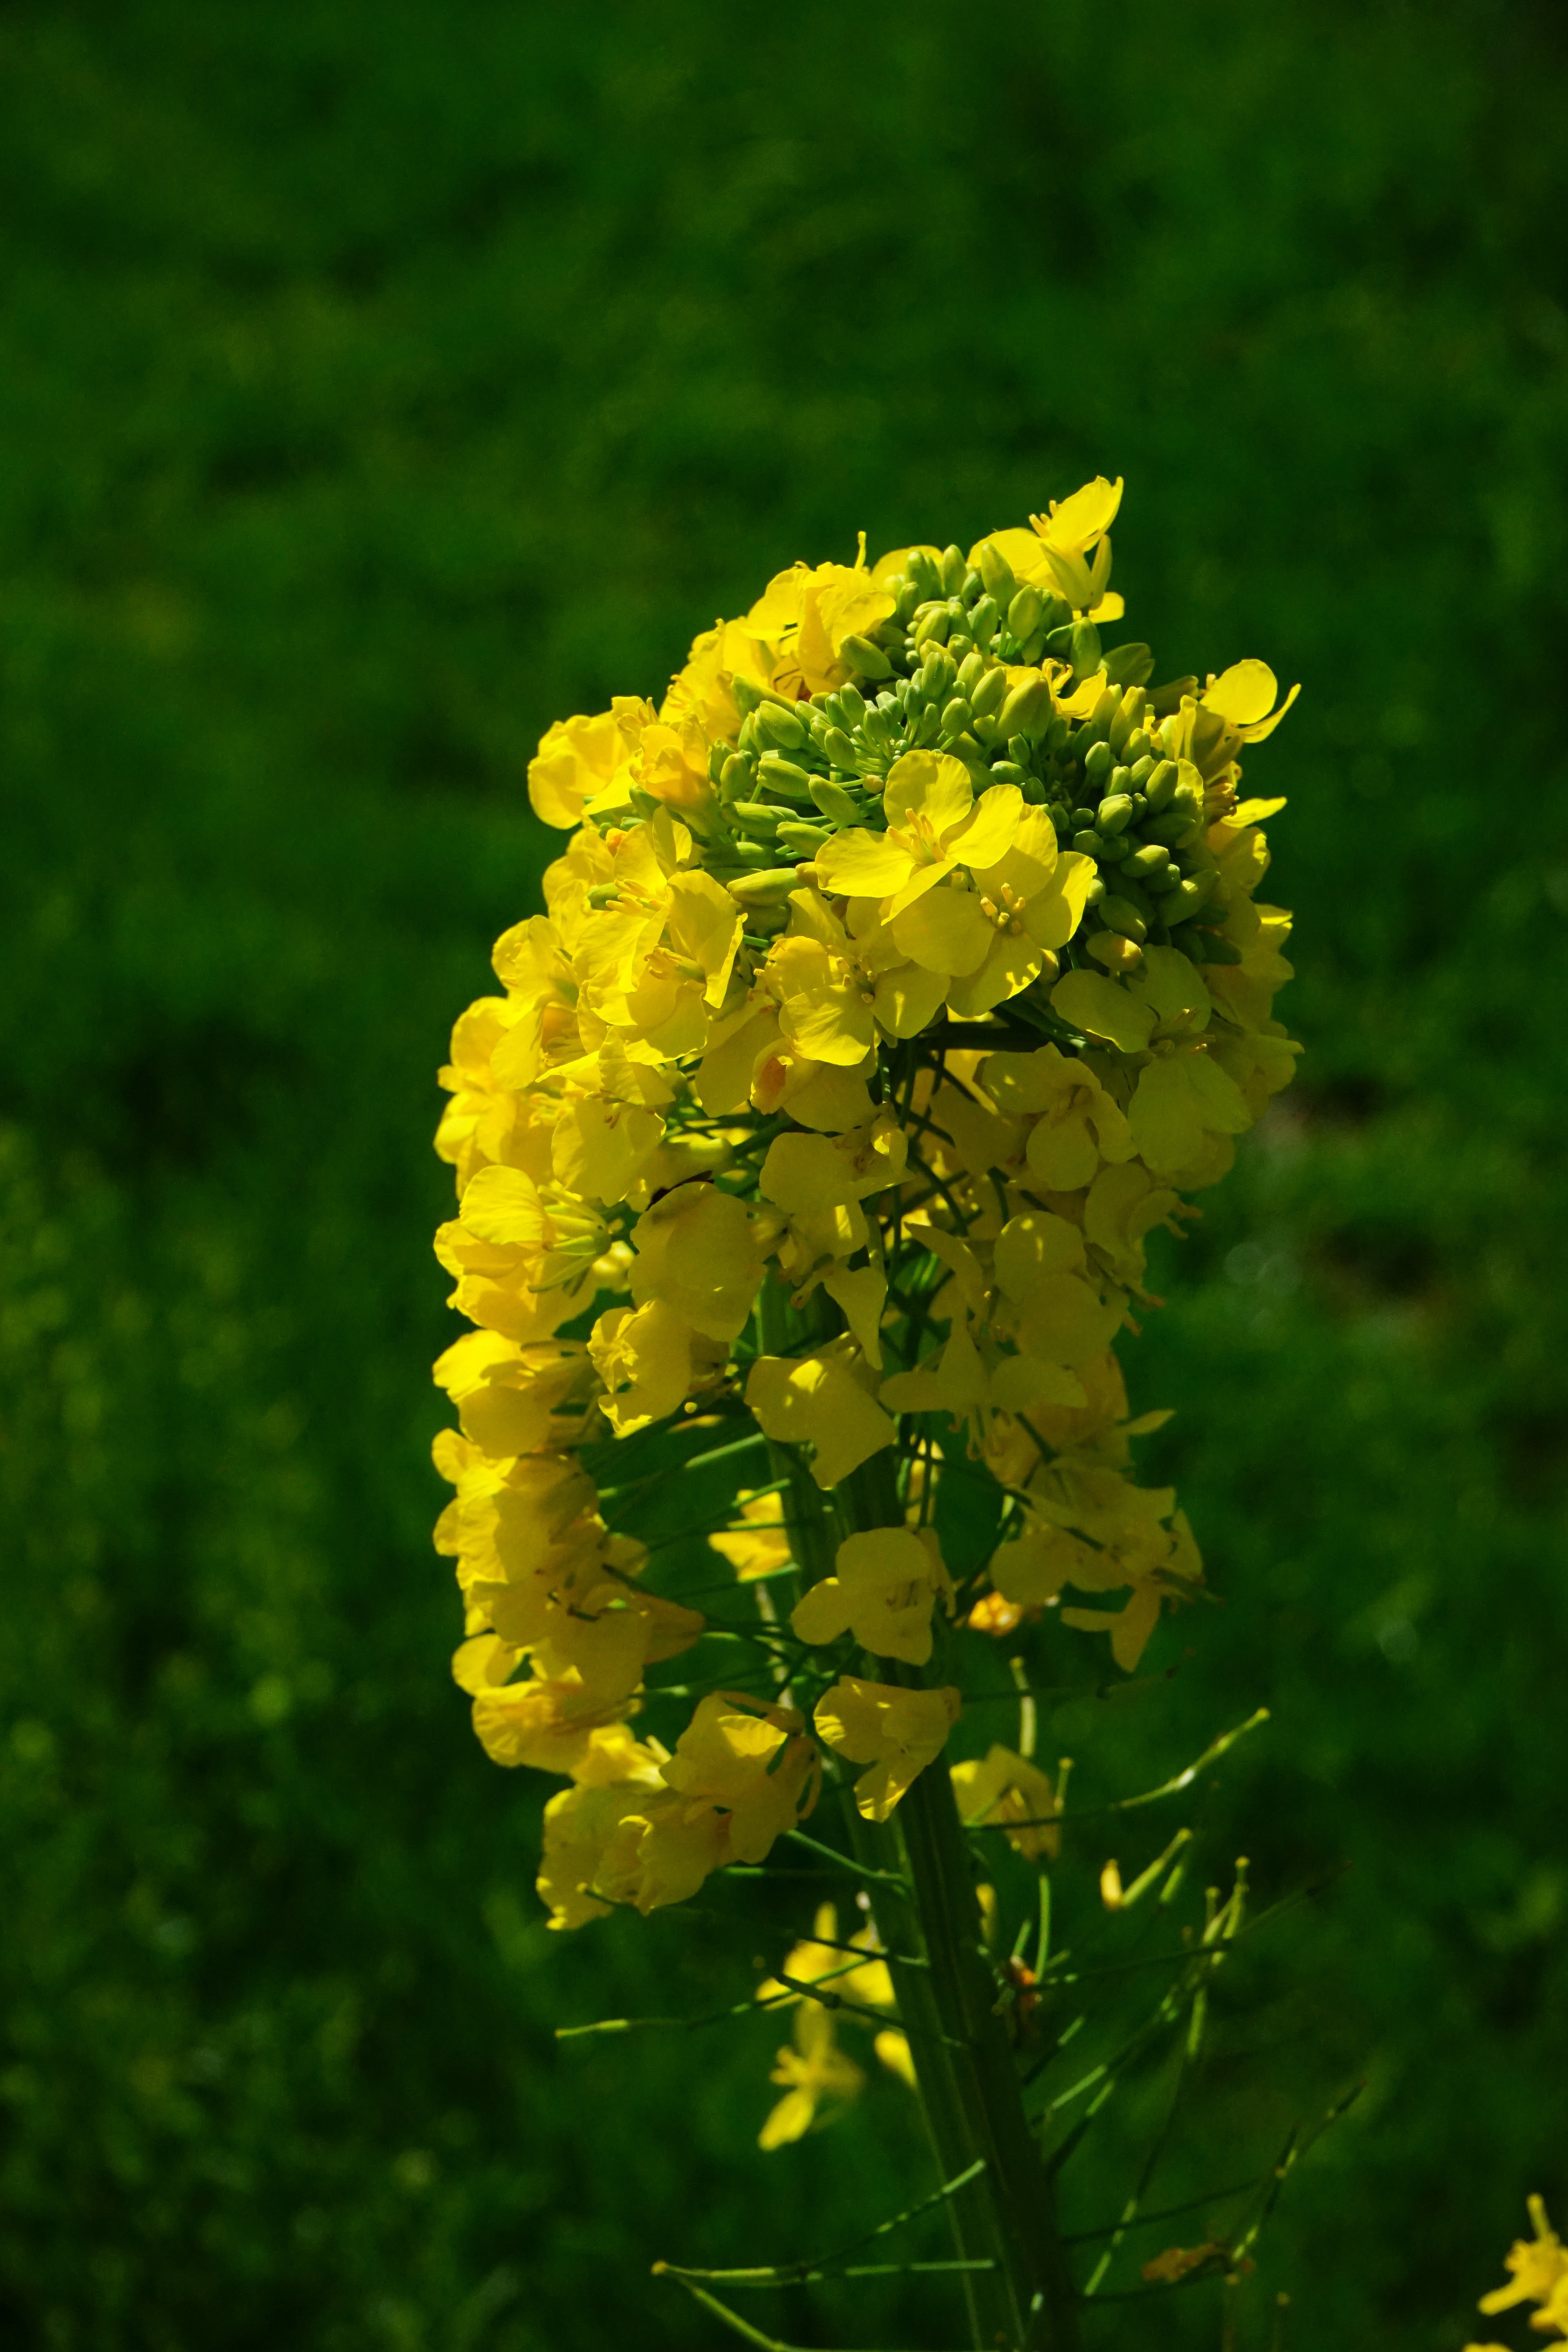
landscape, nature, blossom, plant, meadow, leaf, flower, summer, spring, green, herb, produce, botany, yellow, agriculture, flora, rapeseed, wildflower, flowers, shrub, crops, mustard, brassica, macro photography, inflorescence, oilseed rape, rape blossom, field of flowers, flowering plant, rape blossoms, oilseed rape plants, verbascum, land plant, mustard plant